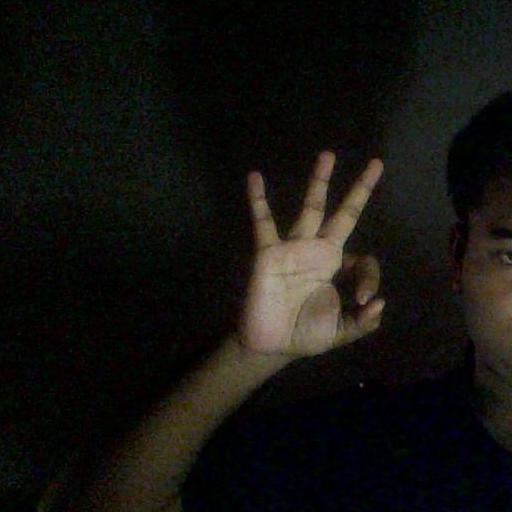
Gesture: ok